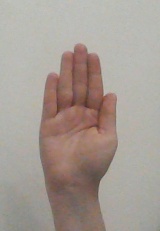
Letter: seen